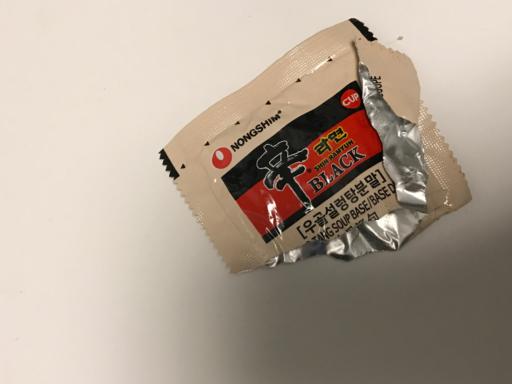
Label: trash